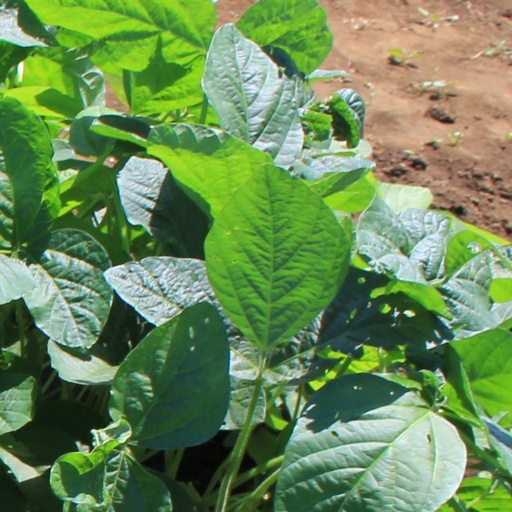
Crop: soybean